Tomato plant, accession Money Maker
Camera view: tilt-top (135 deg); turntable rotation: 330 degrees
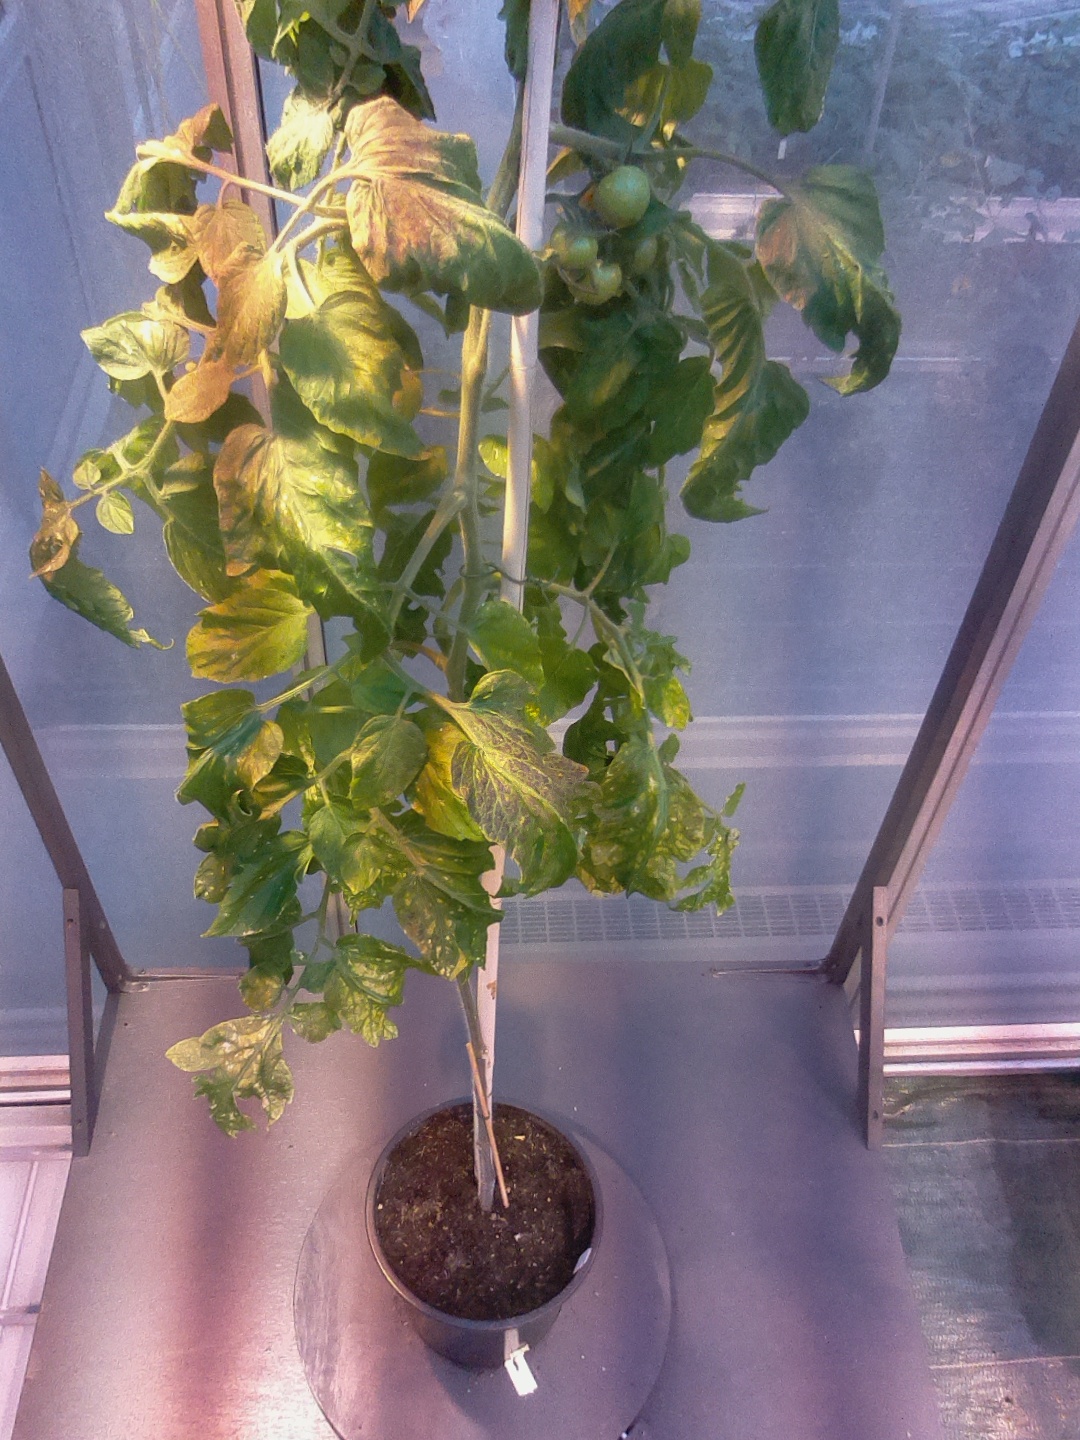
BBCH growth stage 73: 30%-40% of final fruit size